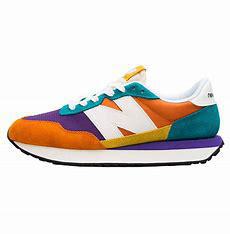
Brand: New
Model: Balance 237